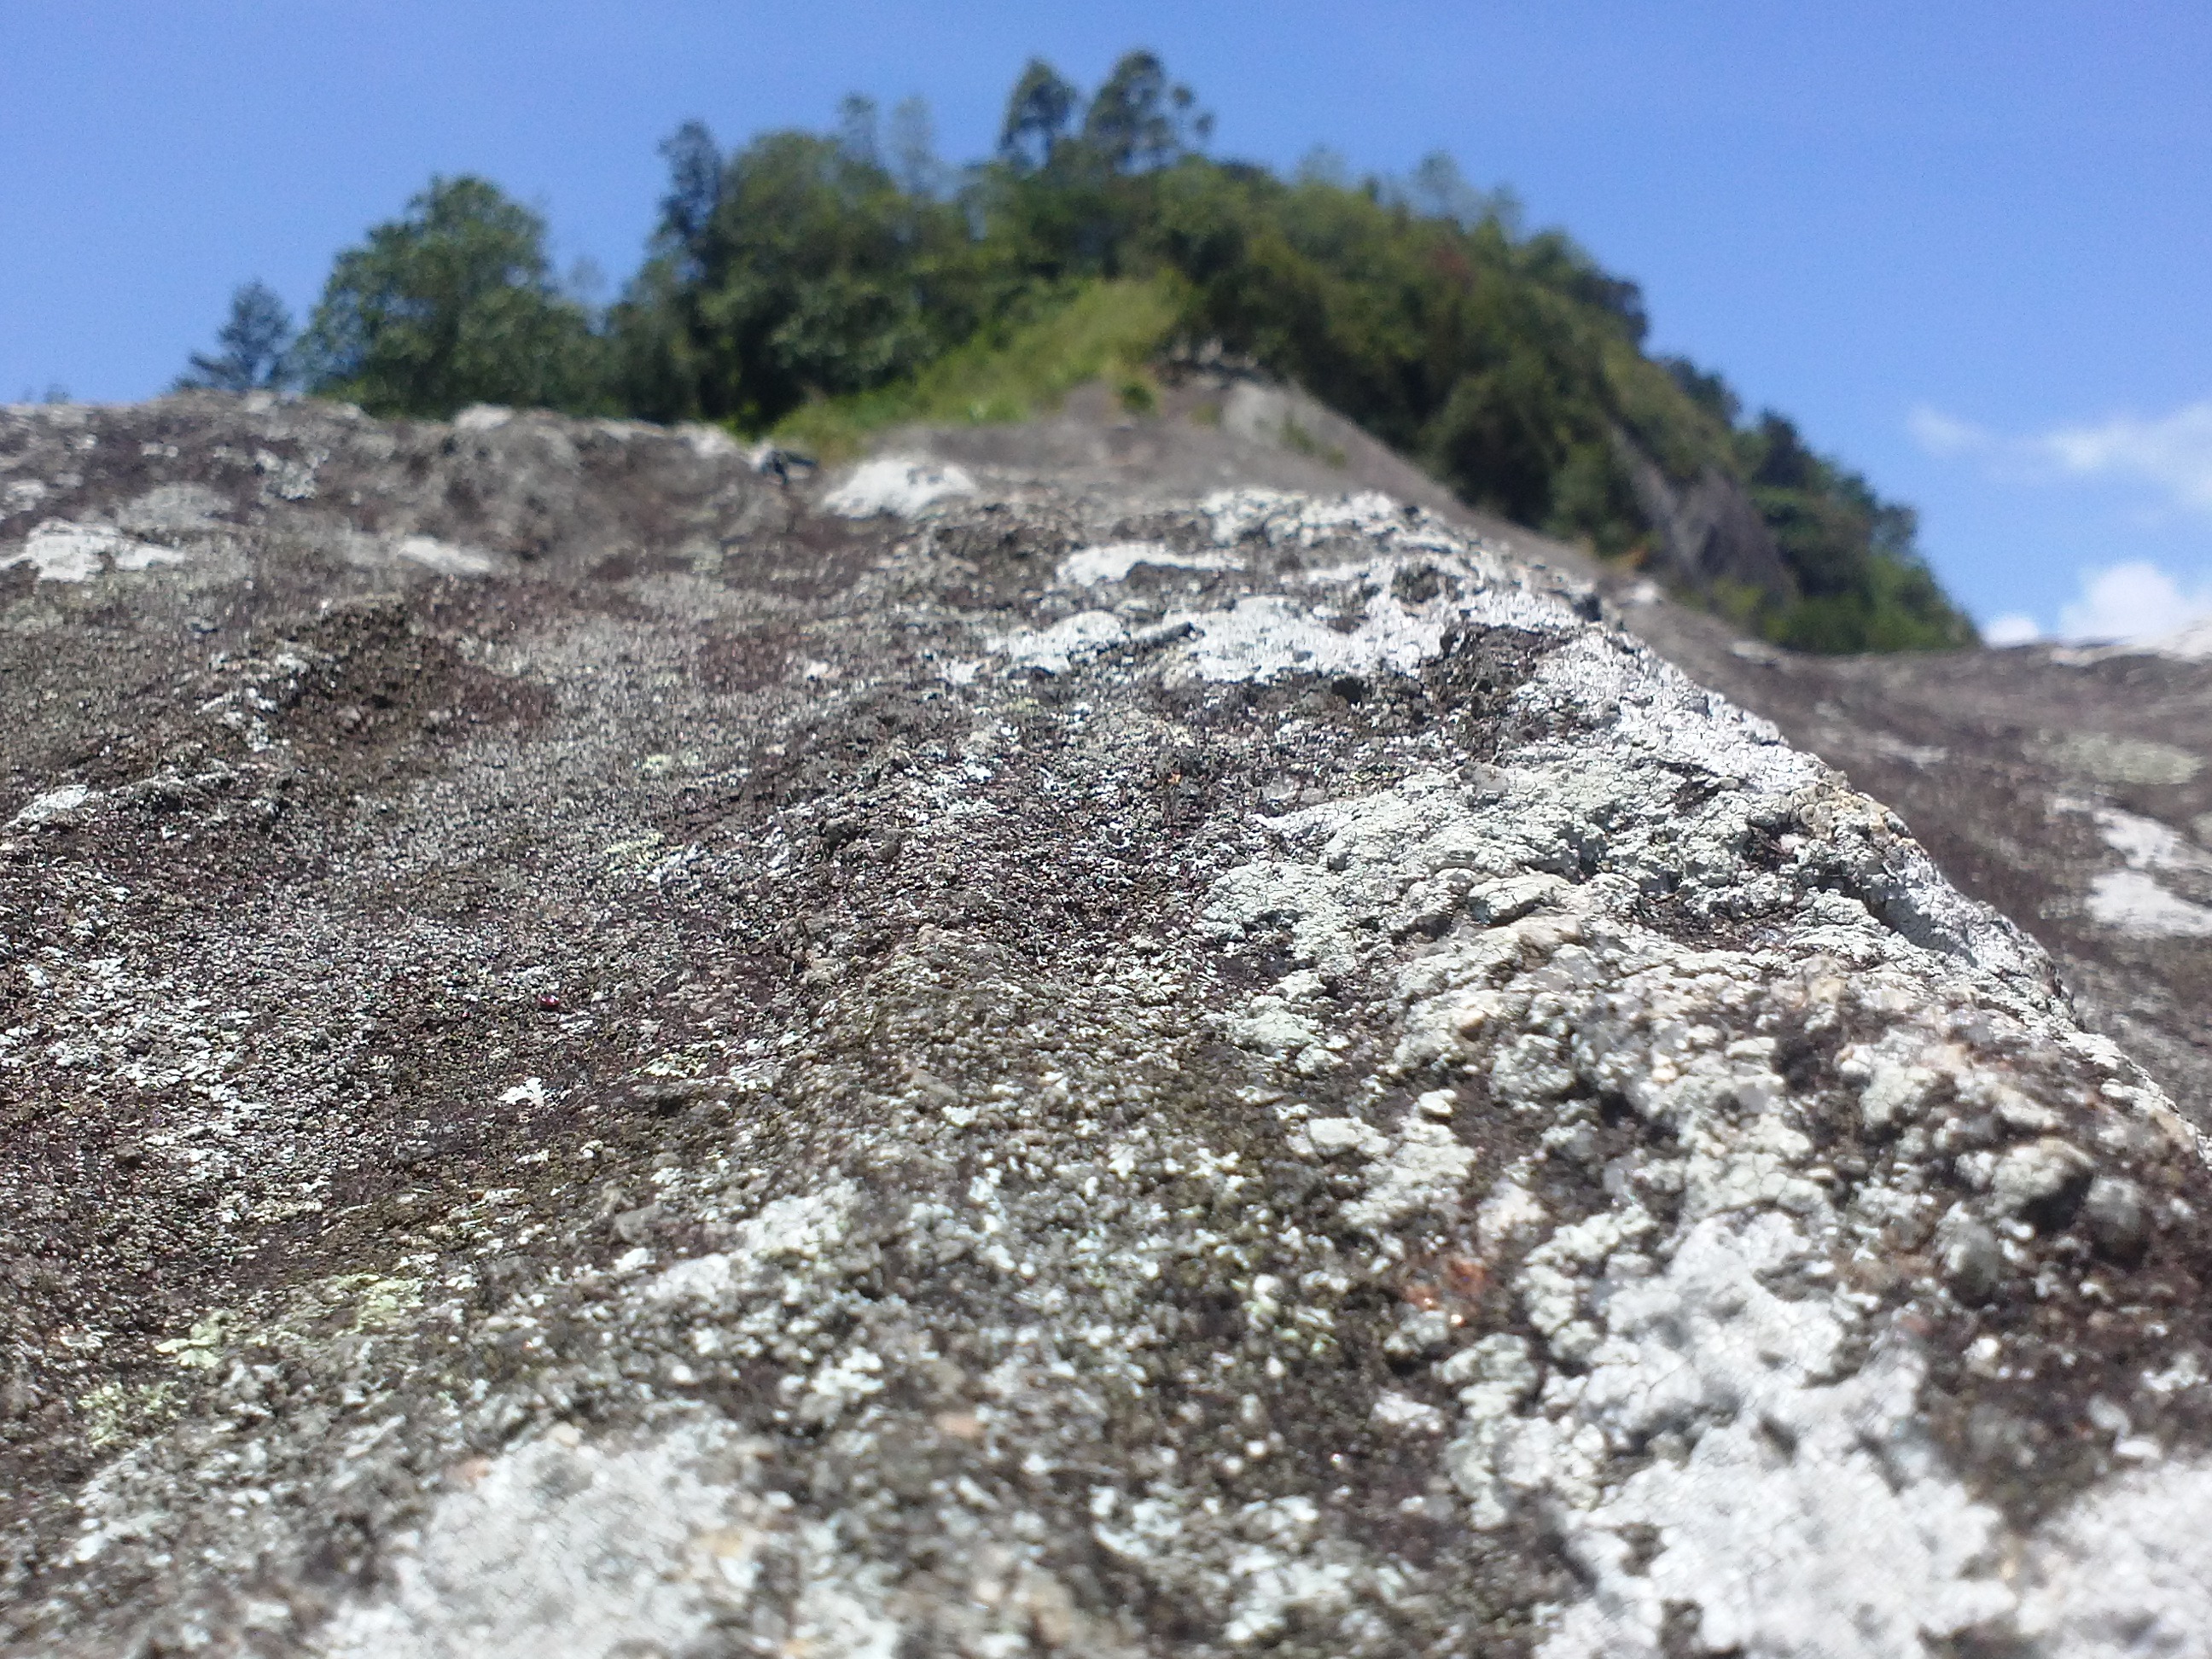
landscape, nature, outdoor, rock, wilderness, land, wild, environment, scenic, natural, scenery, soil, material, ridge, geology, quarry, sri lanka, bedrock, moraine, geological phenomenon, rockfall, fungus on rock